Madonna dell'Orto

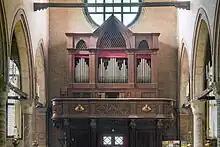
The organ over the entrance

The bell tower, in brickwork, was finished in 1503. It has a square plan, with pilasters strips on the sides leading to the cell with circular mullioned windows. Four semicircular tympani divided the cell from the upper cylindrical tambour with an onion dome in Eastern style.